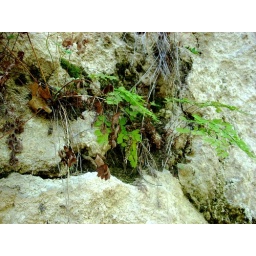
lets the little tree grow from between the cracks of the rock just behind us near the grotto.